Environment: real
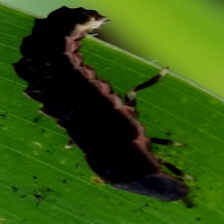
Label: fall_armyworm